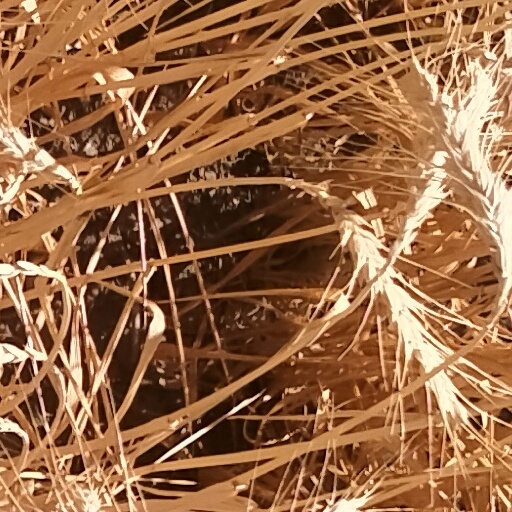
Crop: wheat